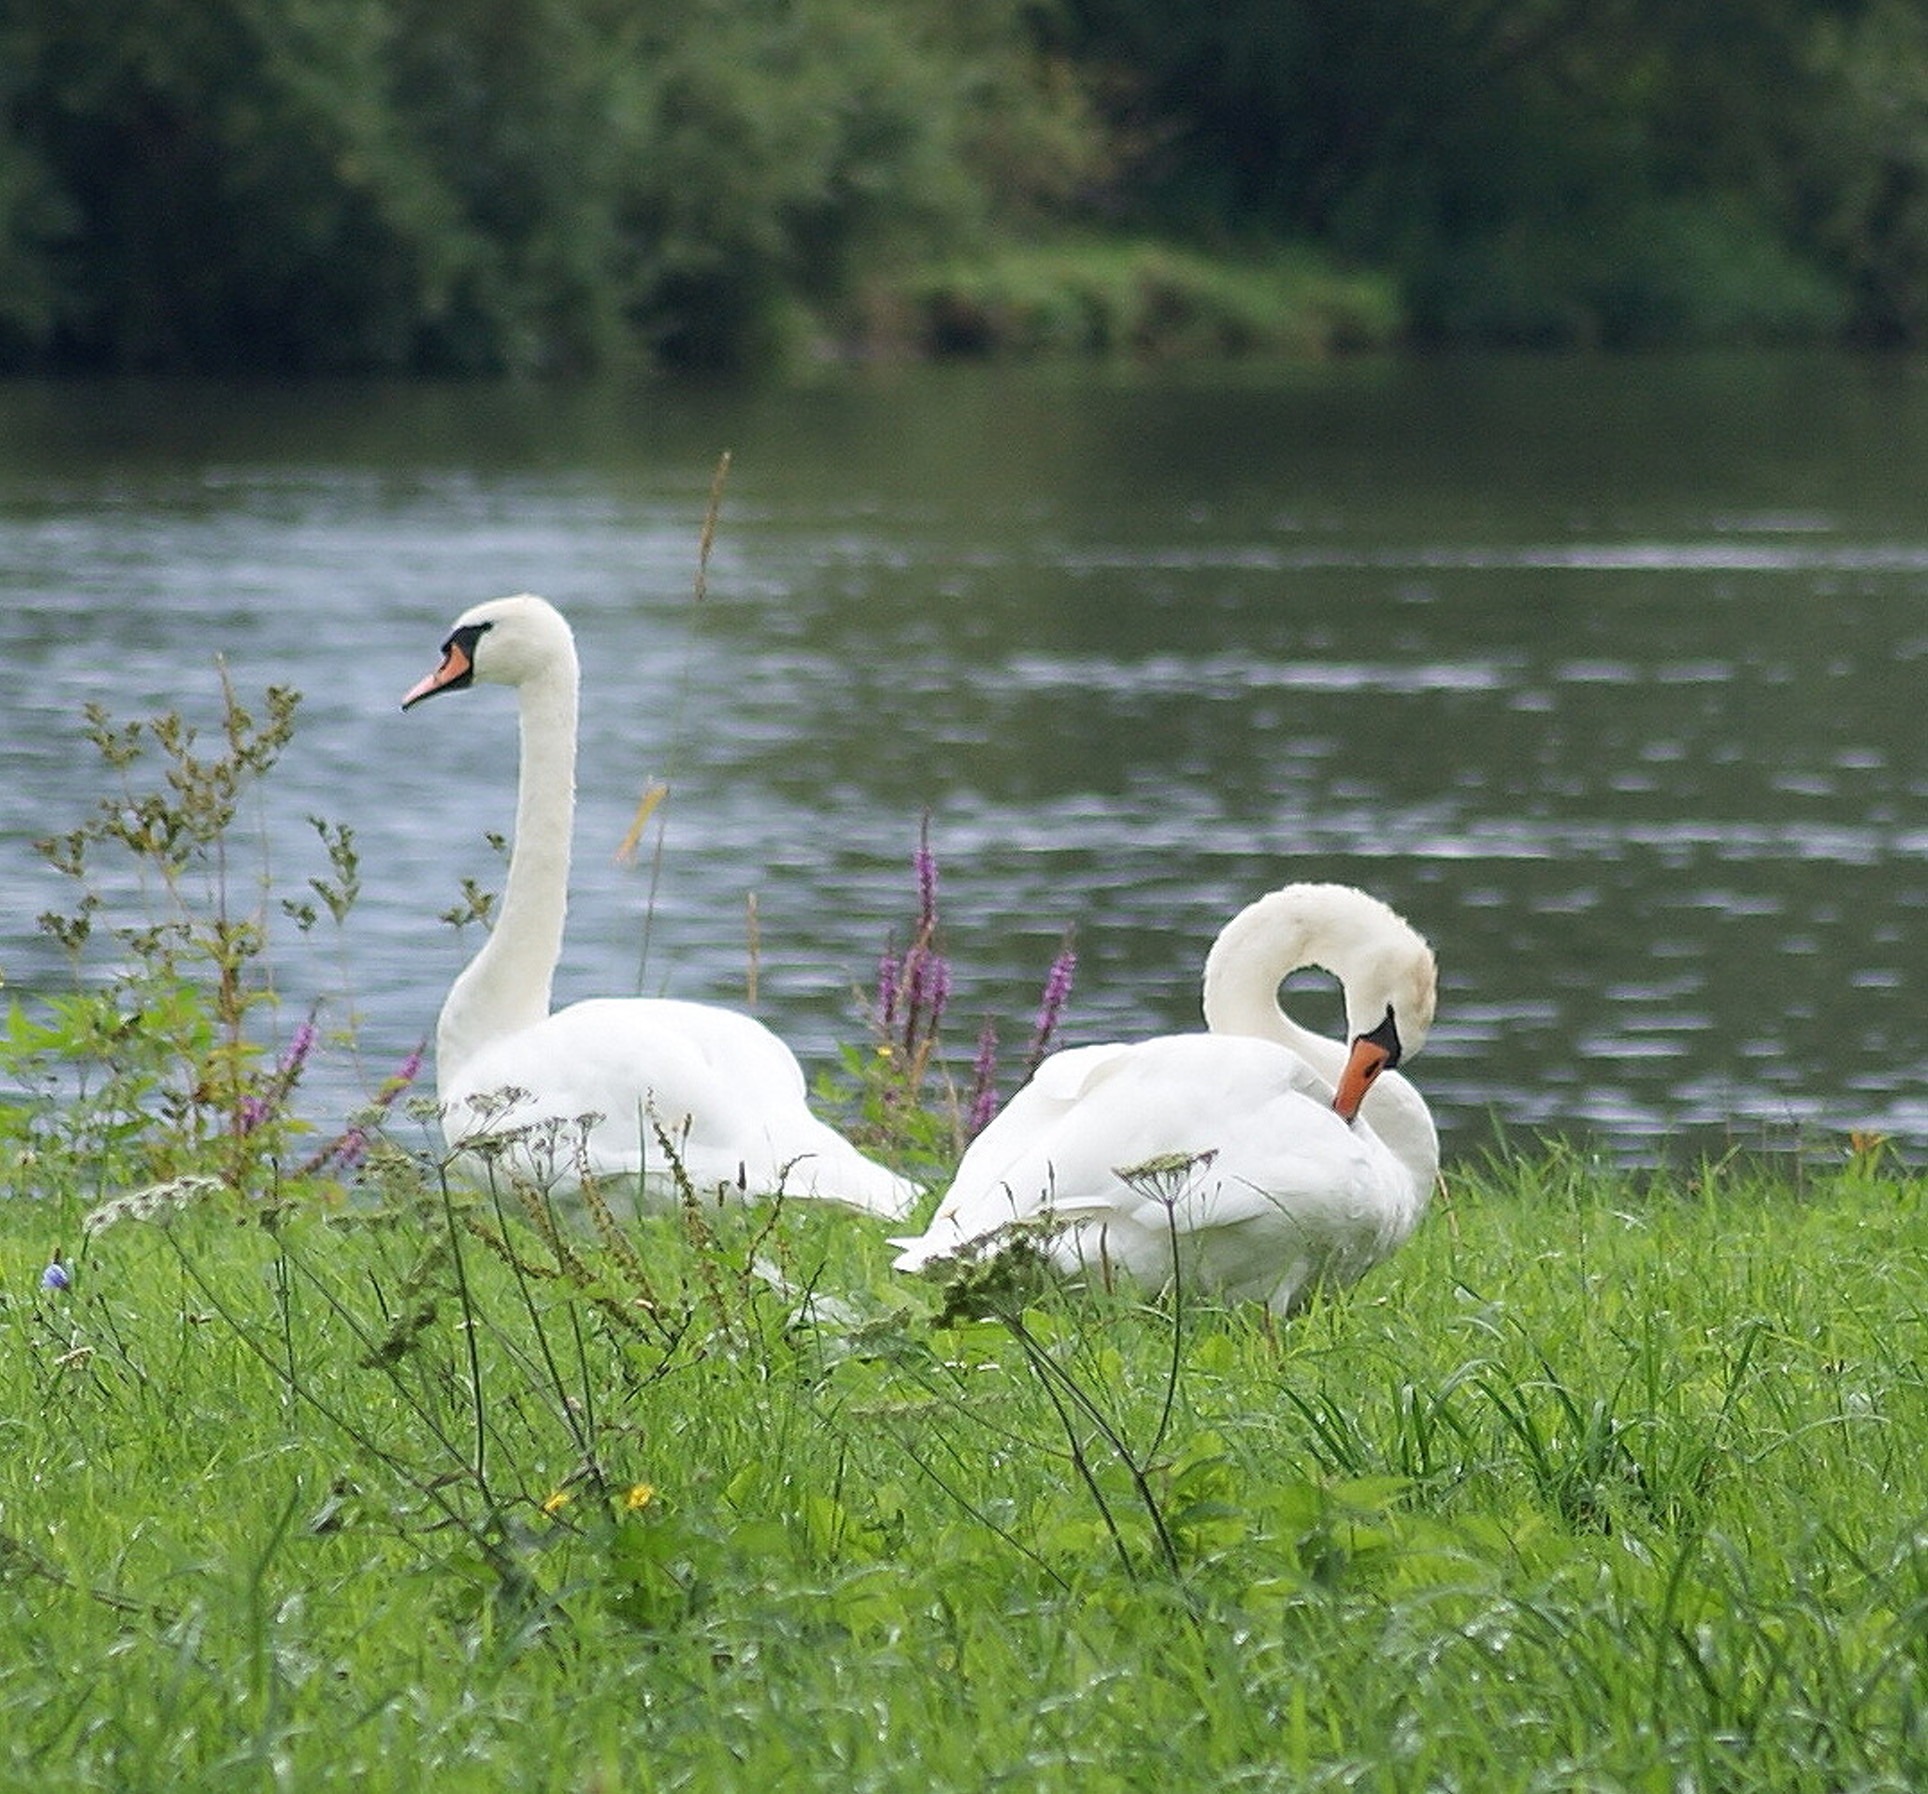
water, nature, bird, white, wildlife, beak, fauna, swan, swans, vertebrate, elegant, water bird, natural environment, ducks geese and swans